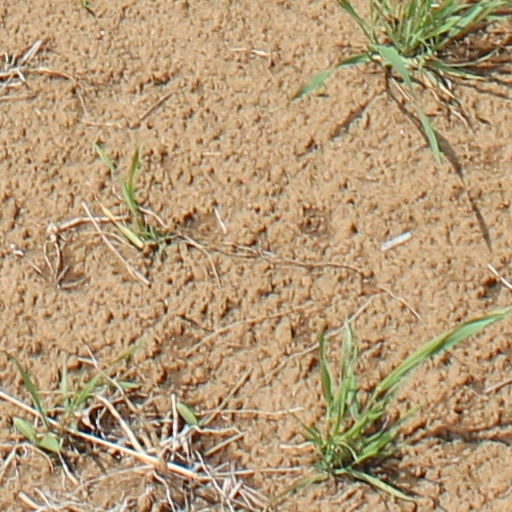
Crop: wheat